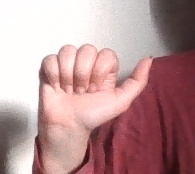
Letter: dhad